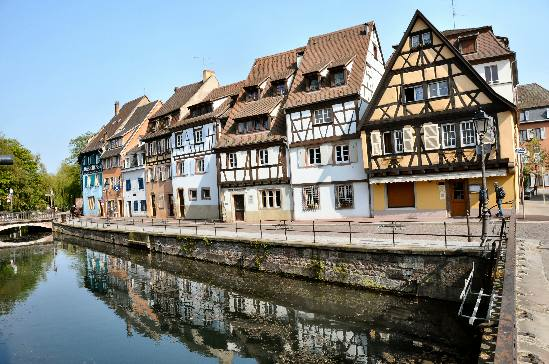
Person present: No